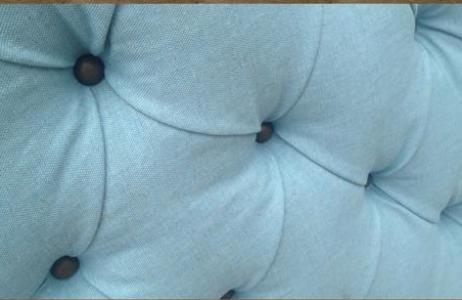
Texture: studded